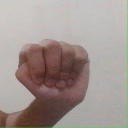
अक्षर: ठ